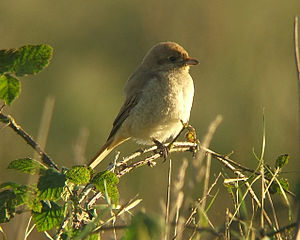
Isabella (farve)
Isabella tornskade.
Isabella er en farve, der beskrives som bleg grå-gul, bleg fløde-brun eller pergamentsfarvet.